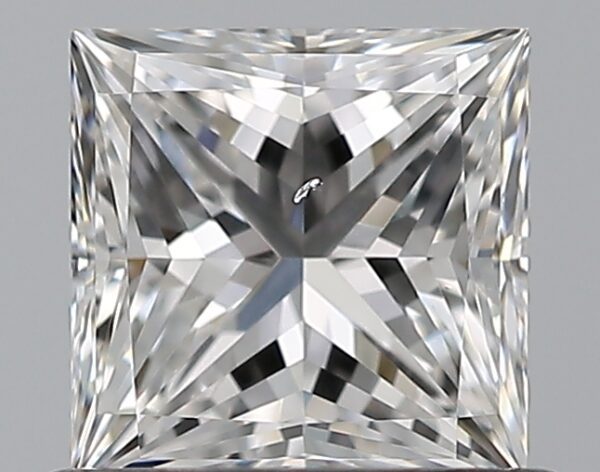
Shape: princess
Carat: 0.7
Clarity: VS2
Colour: E
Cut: EX
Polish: EX
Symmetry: EX
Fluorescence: N
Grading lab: GIA
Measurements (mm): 4.83 x 4.83 x 3.56